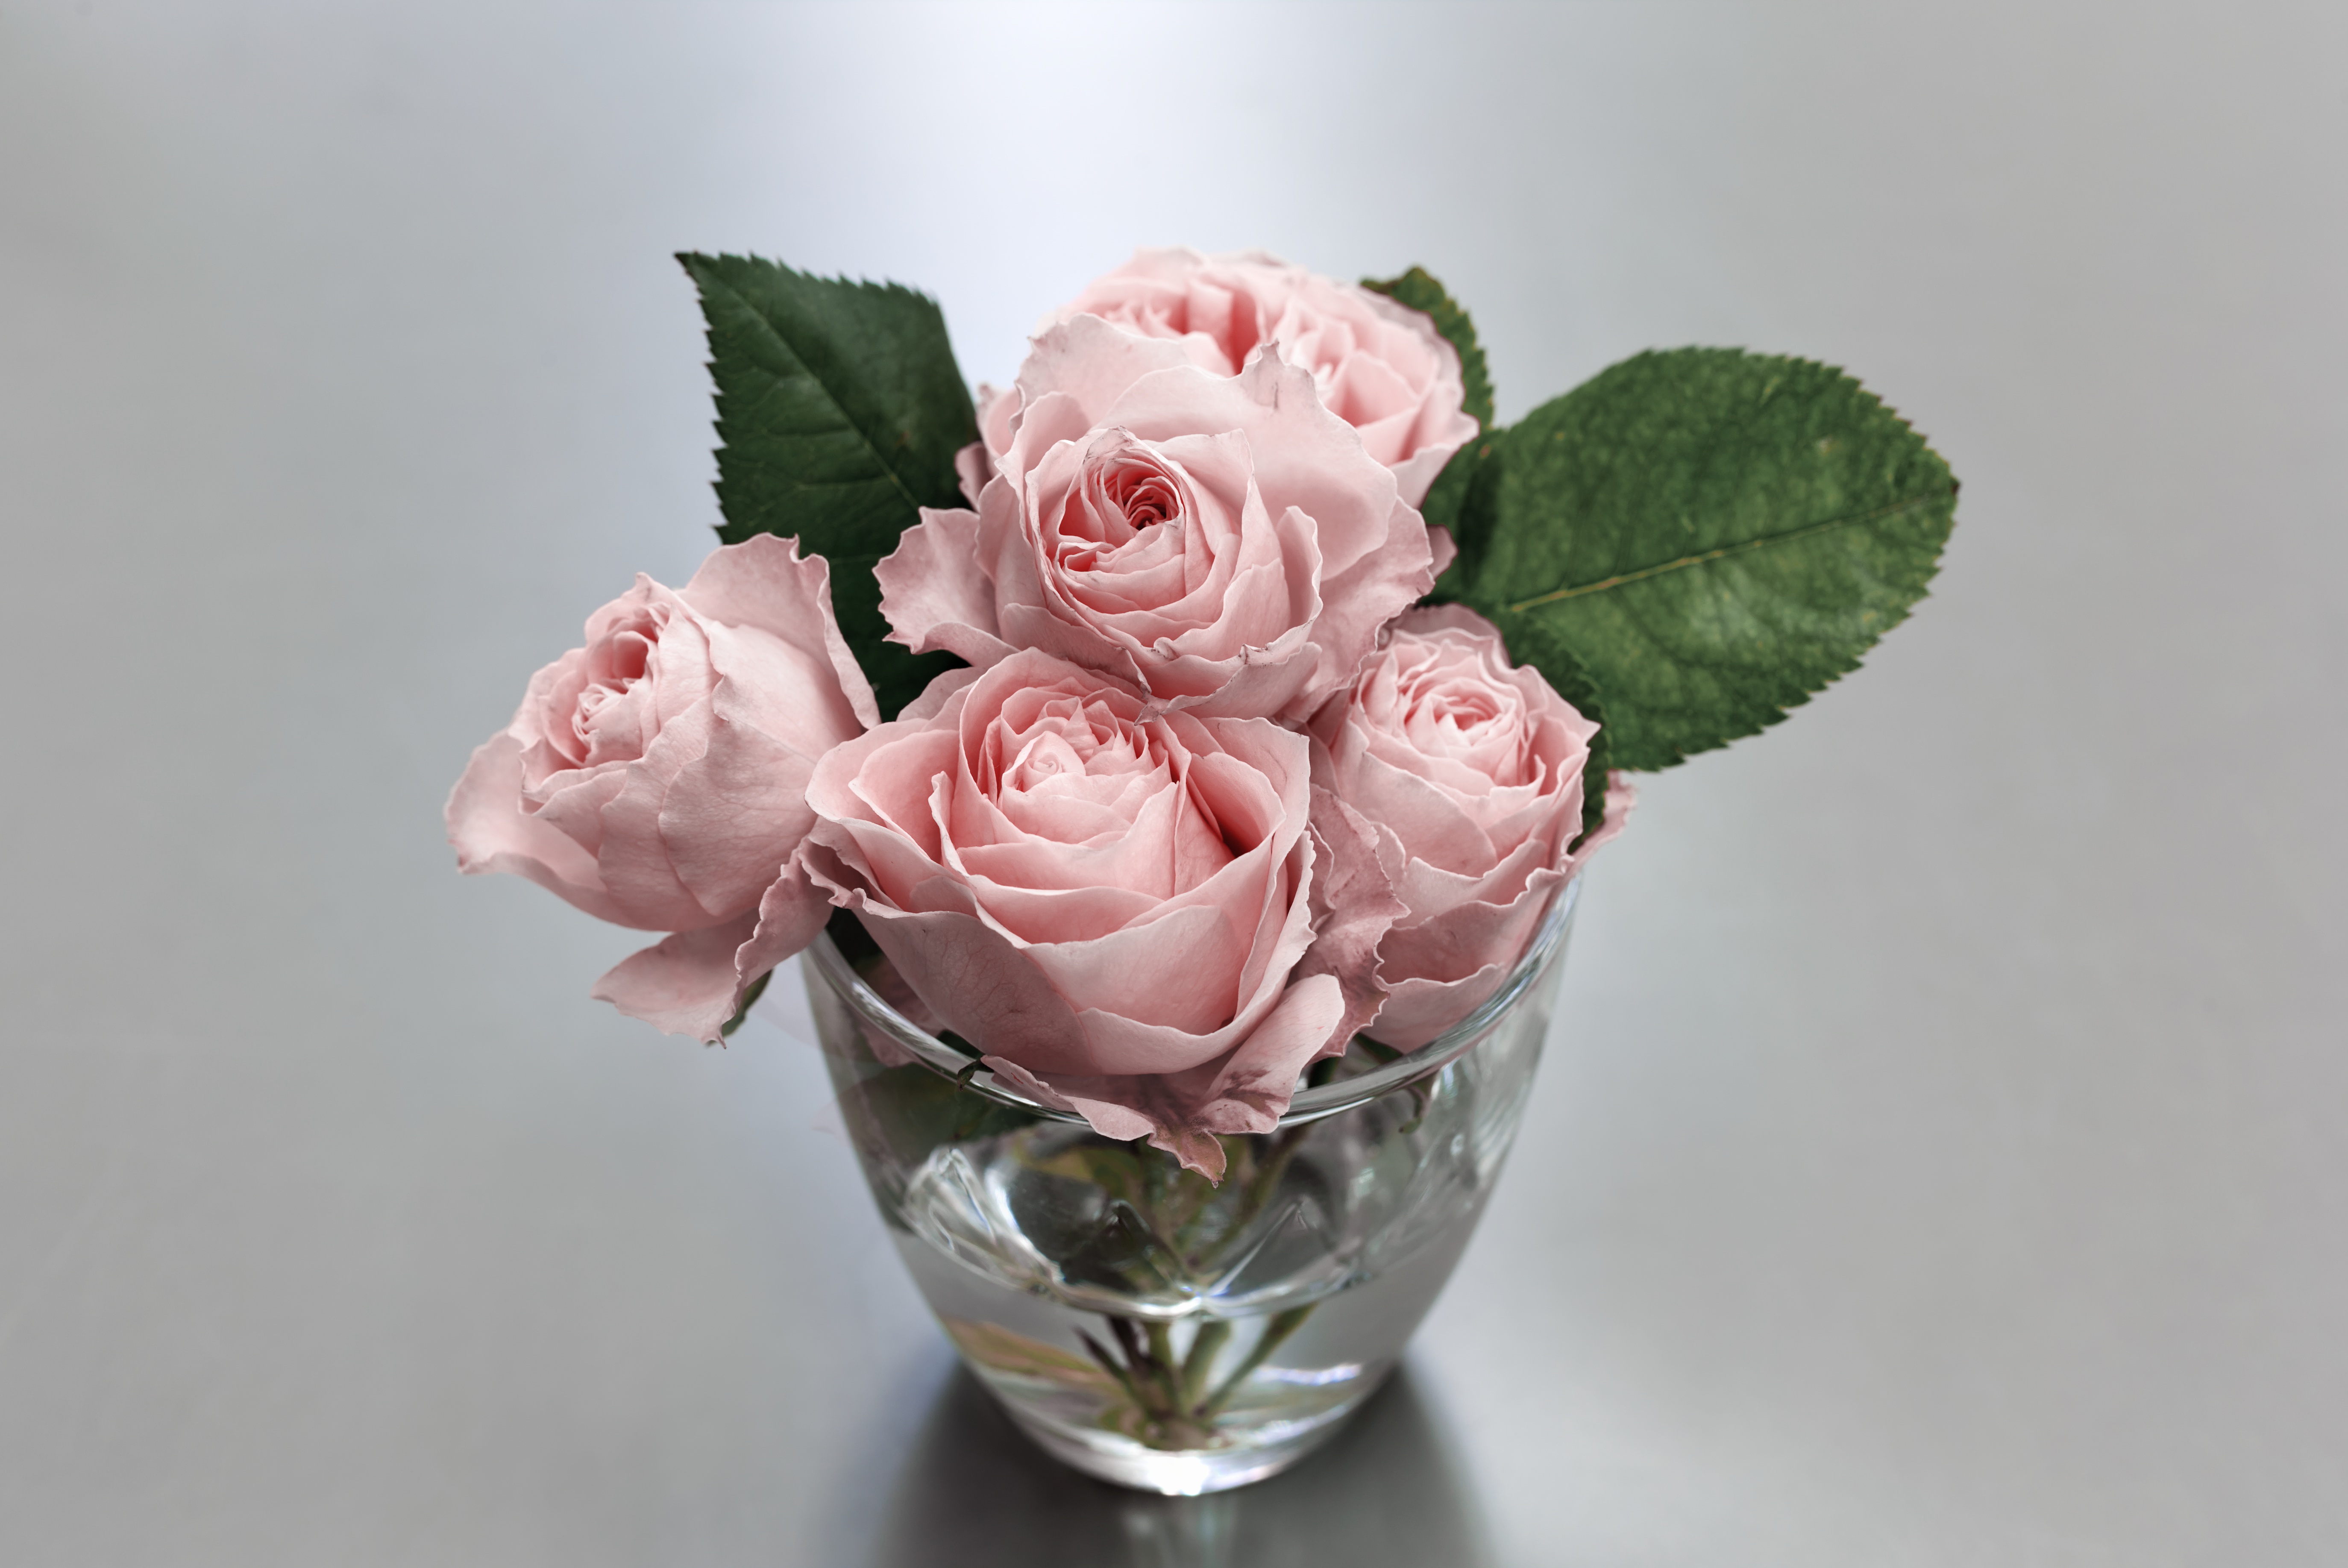
flower, vase, petal, Hybrid tea rose, creative arts, flower arranging, rose, bouquet, garden roses, artifact, flowering plant, rose family, rose order, cut flowers, artificial flower, drinkware, centrepiece, herbaceous plant, floristry, floral design, peach, floribunda, wedding ceremony supply, glass, interior design, flowerpot, artwork, still life photography, plant, plant stem, fashion accessory, carmine, serveware, still life, Pedicel